Philippine Revolutionary Army

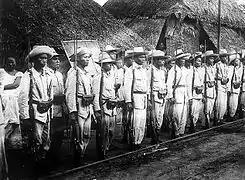

The revolutionary army used the 1896 edition of the Spanish regular army's "Ordenanza del Ejército" to organize its forces and establish its character as a modern army. Rules and regulations were laid down for the reorganization of the army, along with the regulation of ranks and the adoption of new fighting methods, new rank insignias, and a new standard uniform known as the "rayadillo". Filipino artist Juan Luna is credited with this design. Juan Luna also designed the collar insignia for the uniforms, distinguishing between the services: infantry, cavalry, artillery, sappers, and medics. His brother, General Antonio Luna commissioned him with the task and personally paid for the new uniforms. At least one researcher has postulated that Juan Luna may have patterned the tunic after the English Norfolk jacket, since the Filipino version is not a copy of any Spanish-pattern uniform. Infantry officers wore blue pants with two white stripes down the side, while Cavalry officers wore red trousers with two black stripes. Soldiers and junior officers wore straw hats while senior officers often wore peaked caps.